Blitz Brigade

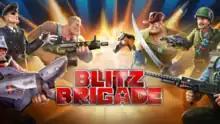

Blitz Brigade was a multiplayer first-person shooter video game based on World War II developed and published by Gameloft for iOS, Android, and Windows Phone. It shut down their servers in December 2023.